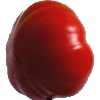
Label: Tomato 3